Amber Joseph

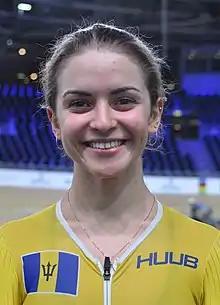
Joseph in 2020

Amber Joseph (born 15 December 1999) is a Barbadian professional racing cyclist, who is currently a guest rider for . She rode in the women's time trial event at the 2020 UCI Road World Championships, ultimately placing 47th out of 51 starters, with a time of 51:36.06 over the course.